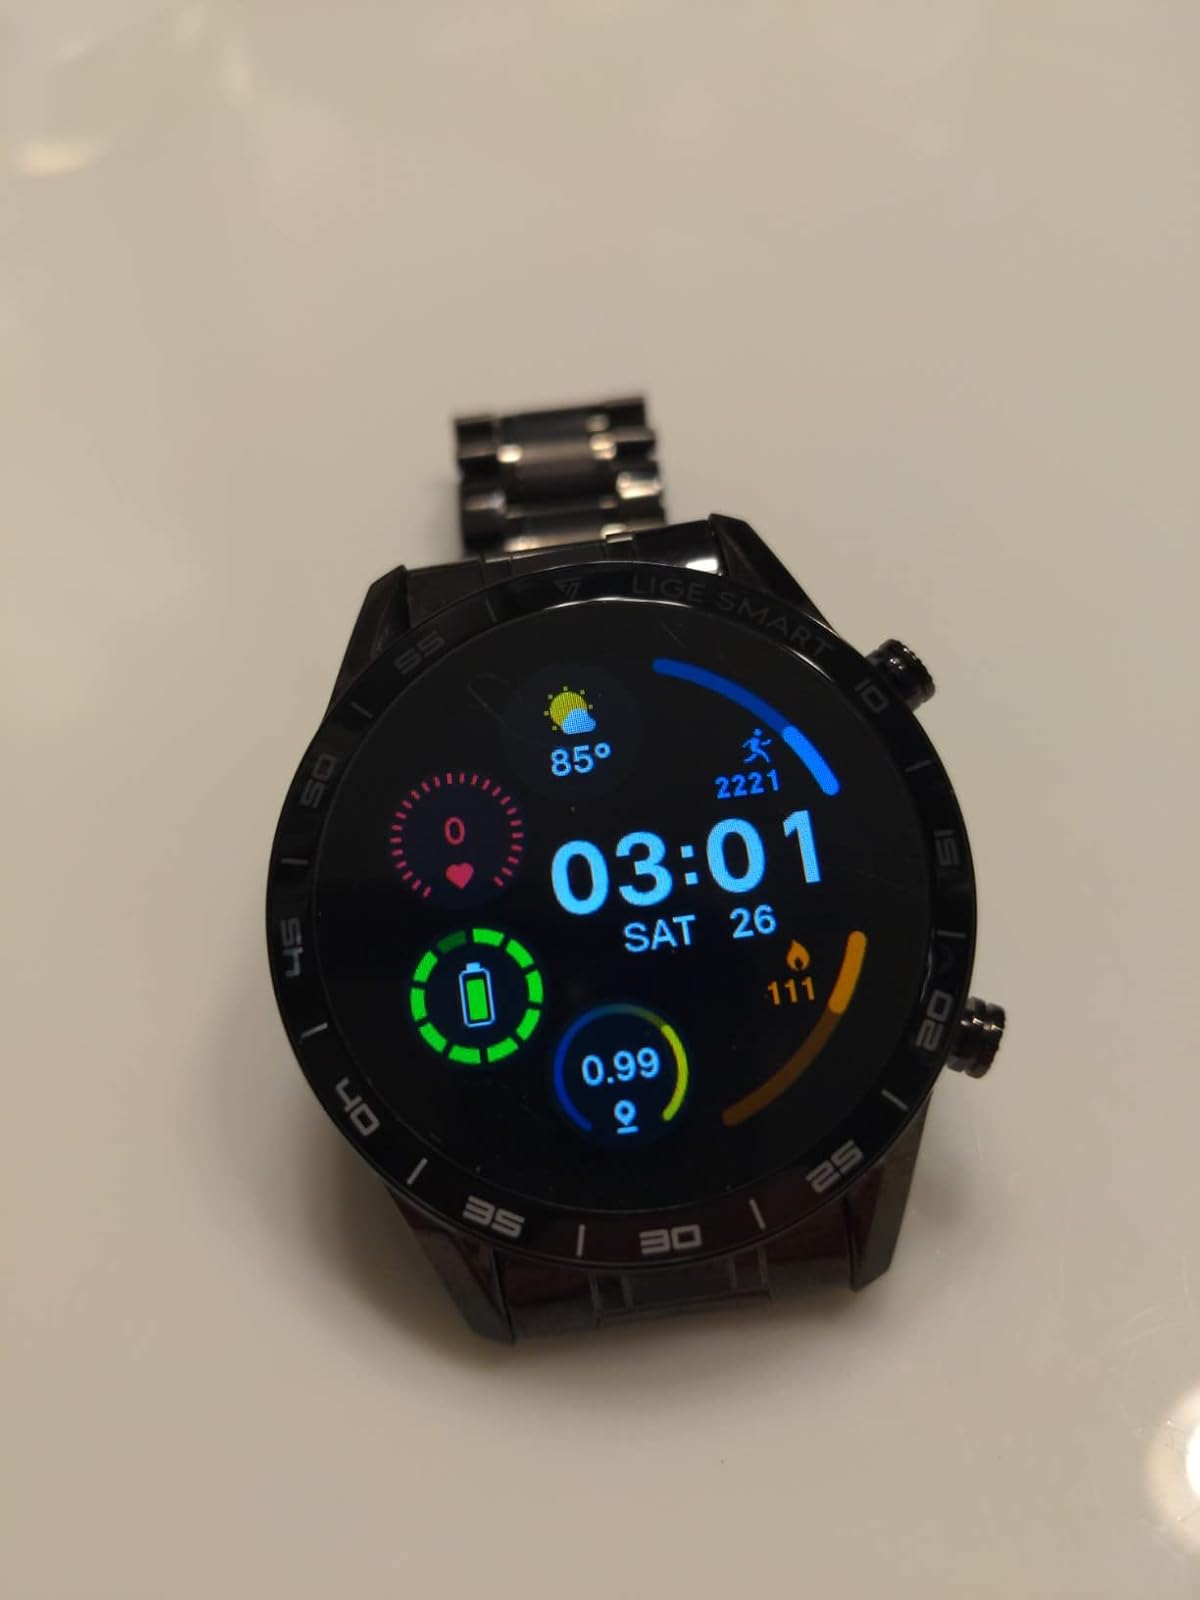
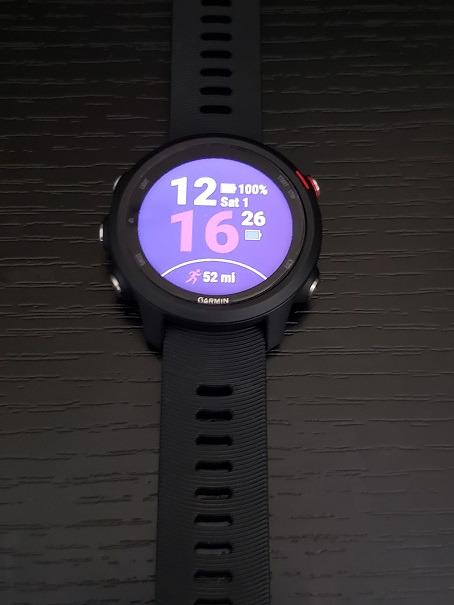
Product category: smartwatch
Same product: no